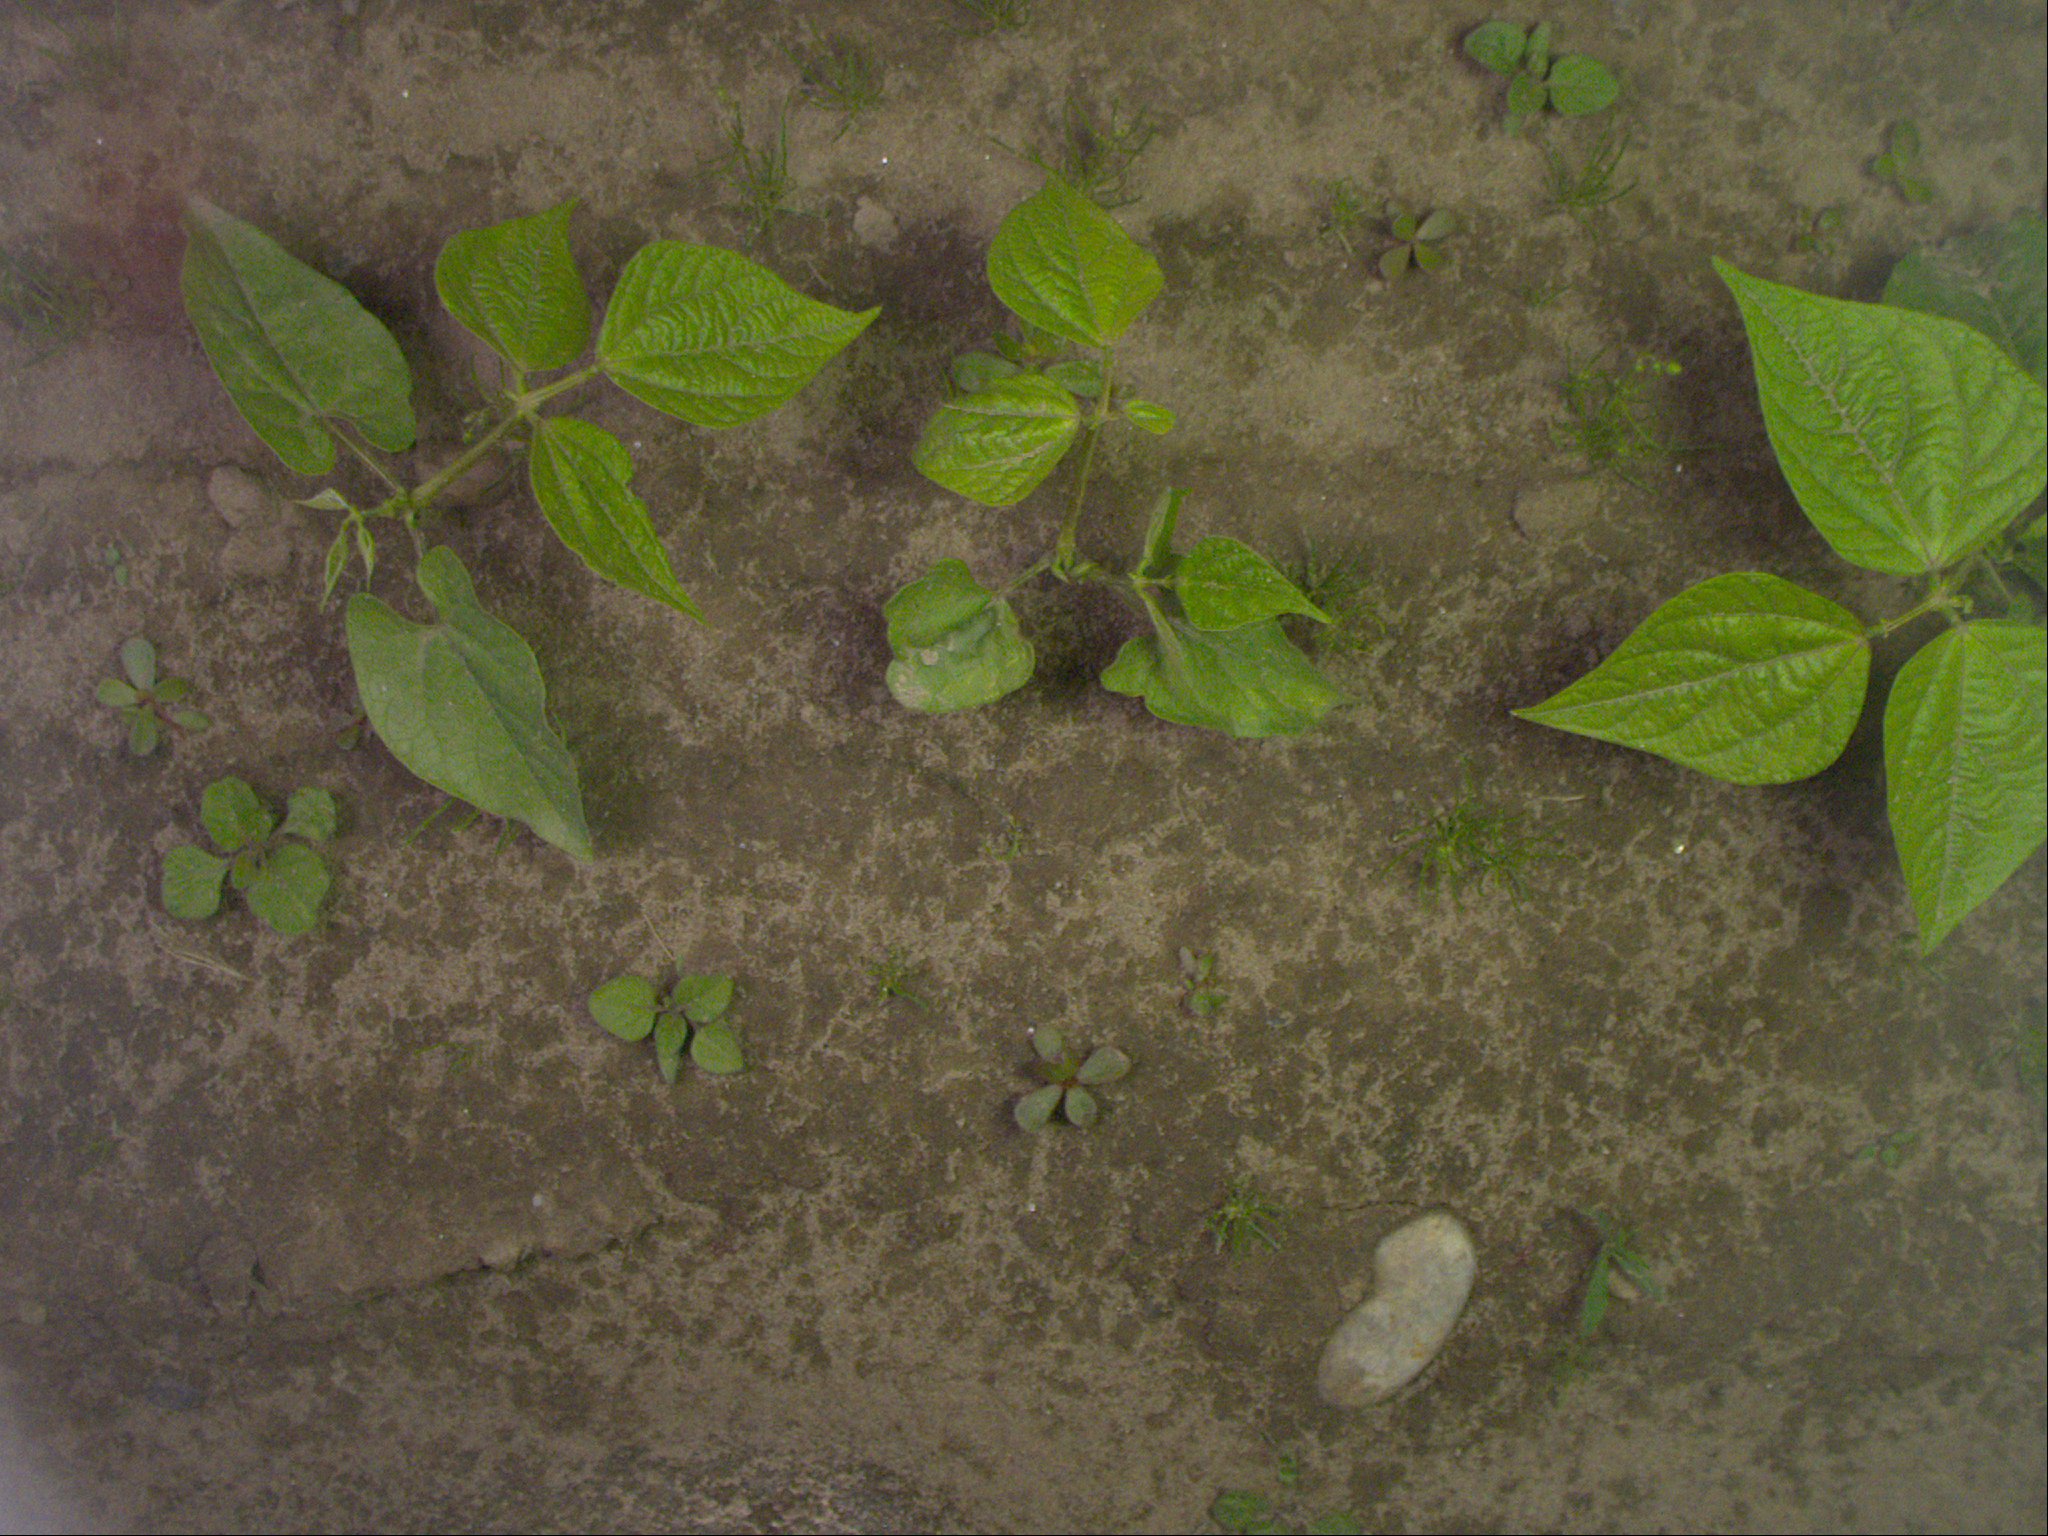
Crop: bean
Objects: bean, stem_bean, bean, stem_bean, bean, stem_bean